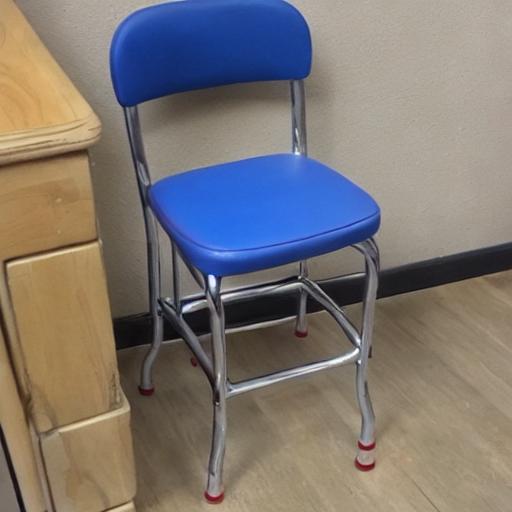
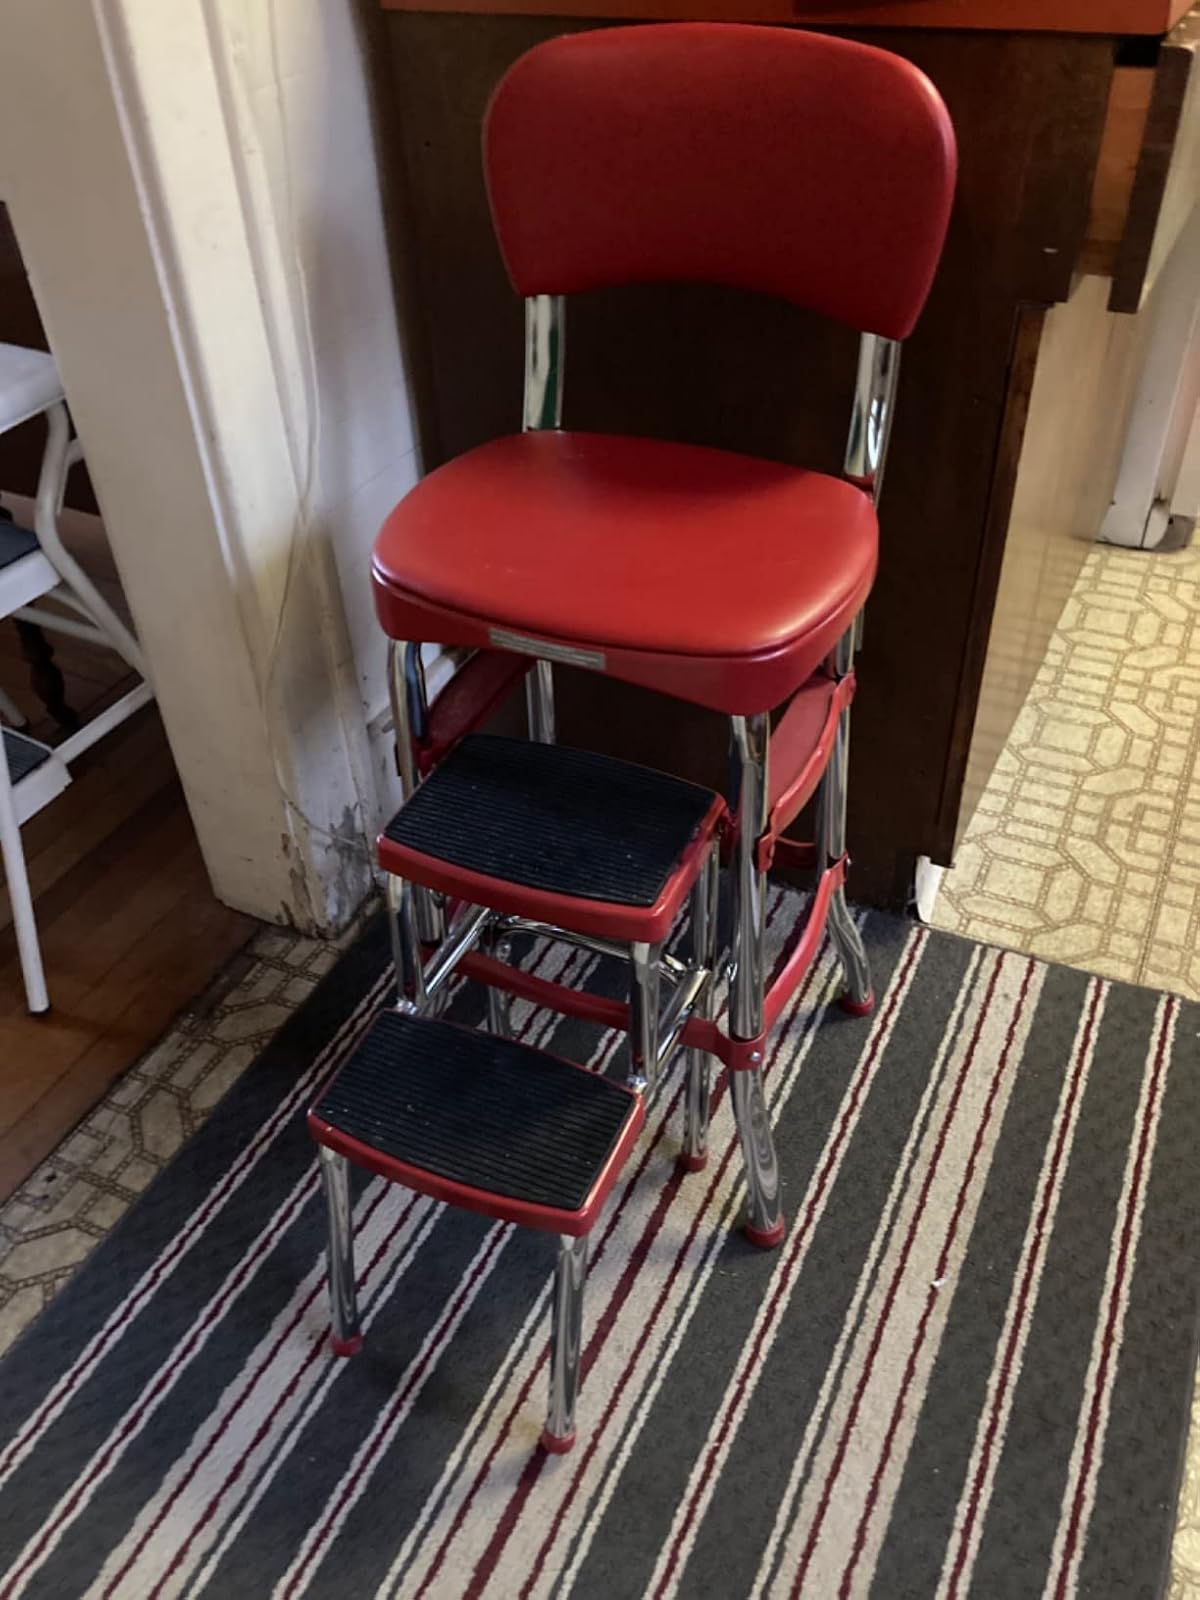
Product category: items_chair
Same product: no